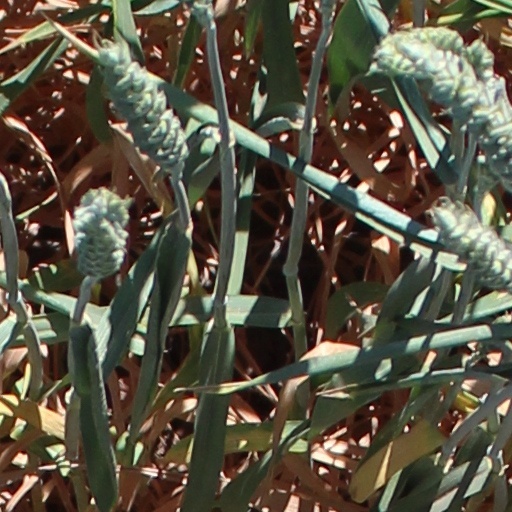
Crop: wheat